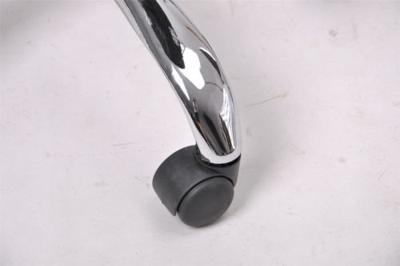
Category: chair